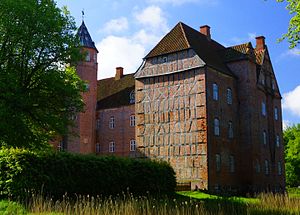
Sostrup Slot
Bagsiden - midlertidig bindingsværksgavl, der blev permanent, da en 4. længe aldrig blev opført.
Sostrup Slot, Norddjursland
Sostrup Slot ligger i Gjerrild Sogn i Norddjurs Kommune. Hovedbygningen er opført i 1599-1606. Sostrup Slot er på 20 hektar, Sostrup Gods er på 239,8 ha.